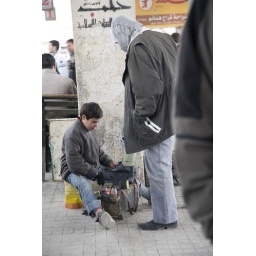
Aleppo, Syria - January, 2008: Young boy shinnig shoes n the bus station in Aleppo. (Photo by Christopher Herwig)